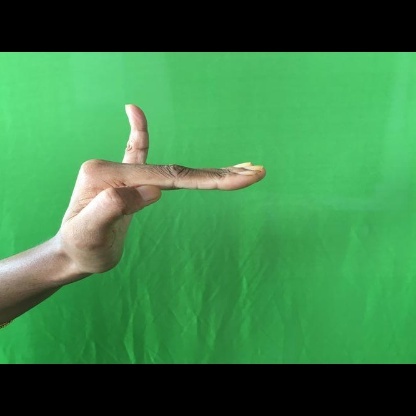
Mudra: Hamsapaksha